TTS Brighton

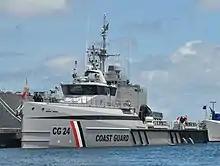

TTS "Brighton" is a patrol vessel of the Trinidad and Tobago Defence Force, based on the Damen Stan 5009 patrol vessel design.